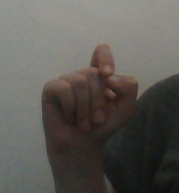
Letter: fa